Biogeography of paravian dinosaurs

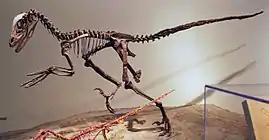

The biogeography of Paravian dinosaurs is the study of the global distribution of Paraves through geological history. Paraves is a clade that includes all of the Theropoda that are more closely related to birds than to oviraptorosaurs. These include Dromaeosauridae and Troodontidae (historically grouped under Deinonychosauria) and Avialae (including crown group birds, i.e. modern birds). The distribution of paraves is closely related to the evolution of the clade. Understanding the changes in their distributions may shed light on problems like how and why paraves evolve, eventually gaining the ability to fly.